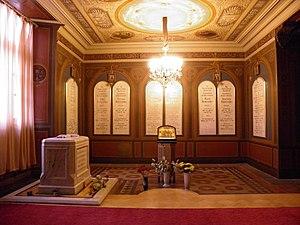
Chapelle de Sainte-Catherine à l'intérieur de la cathédrale Saints-Pierre-et-Paul dans la forteresse Pierre-et-Paul à Saint-Pétersbourg (Russie).